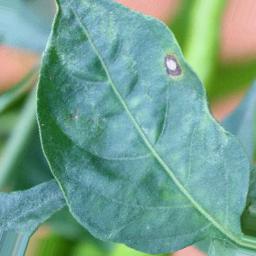
Label: cercospora